Canons Regular of the Holy Sepulchre

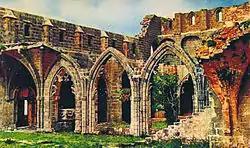
Ruins of the Bellapais Abbey in Cyprus (early 20th century).

After the fall of Jerusalem to Saladin, the canons fled the Holy Land along with other Latin Christians. They first settled briefly on Cyprus, where they established Bellapais Abbey, before proceeding to Western Europe